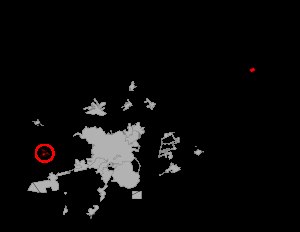
Crawford (Texas)
Crawfords placering i McLennan County i Texas
Crawford er en by beliggende i amtet McLennan County i den amerikanske delstat Texas. I 2000 havde byen 705 indbyggere.